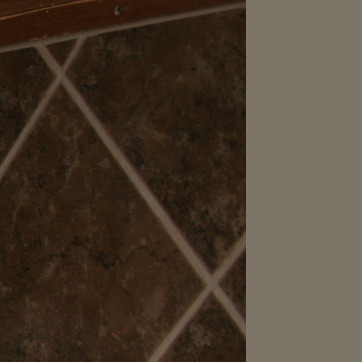
Material: tile